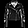
Label: Coat